Risto Ryti

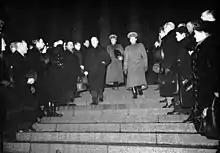
Having given the solemn oath on 19 December 1940, Ryti leaves the parliament alone. His predecessor, Kallio, suffered a heart attack and died the same day.

Ryti had proved to be a strong prime minister, in contrast to his predecessor Aimo Cajander. President Kallio suffered a stroke in August, and also he had no great experience in foreign policy, so the heavy responsibilities of state leadership were shared by Ryti, Field Marshal C.G.E. Mannerheim, industrialist and general Rudolf Walden, and Tanner. Considering this and the fact Ryti had signed the peace treaty, Ryti became an acceptable figure for the post of president in December 1940 when Kallio resigned.